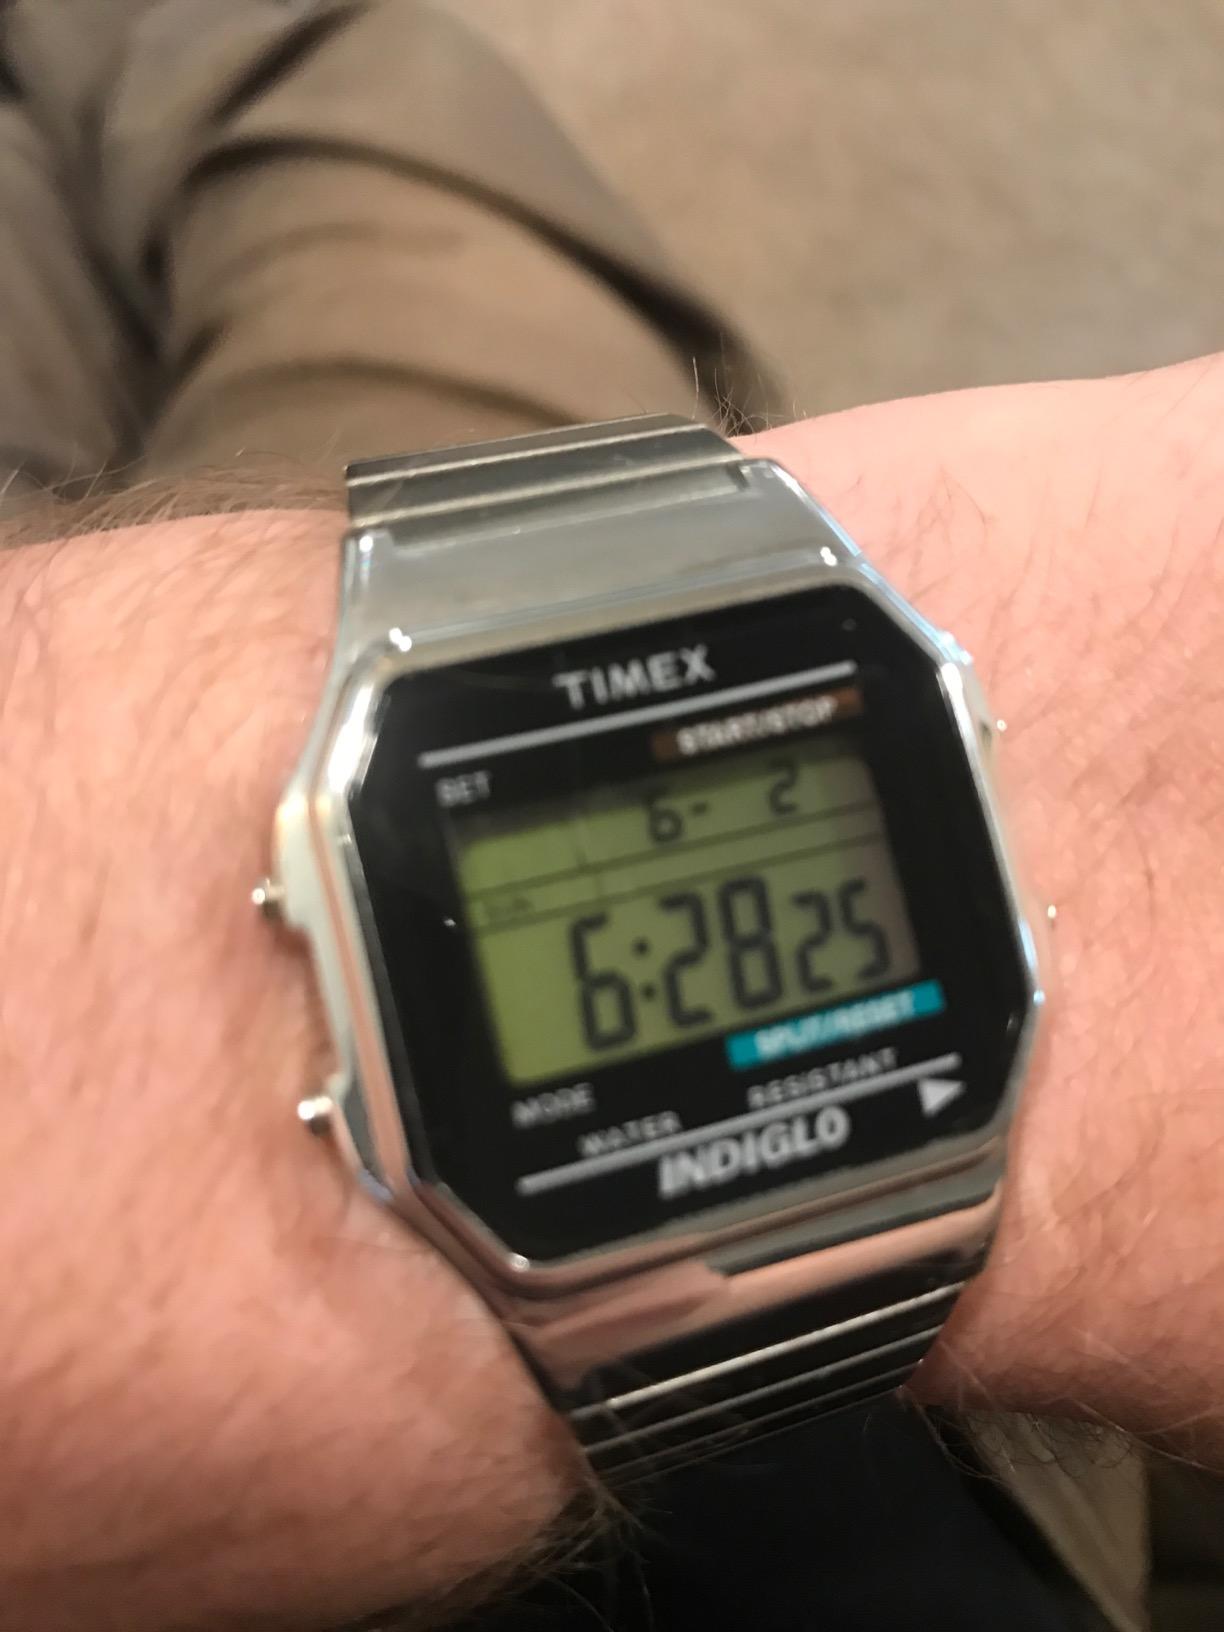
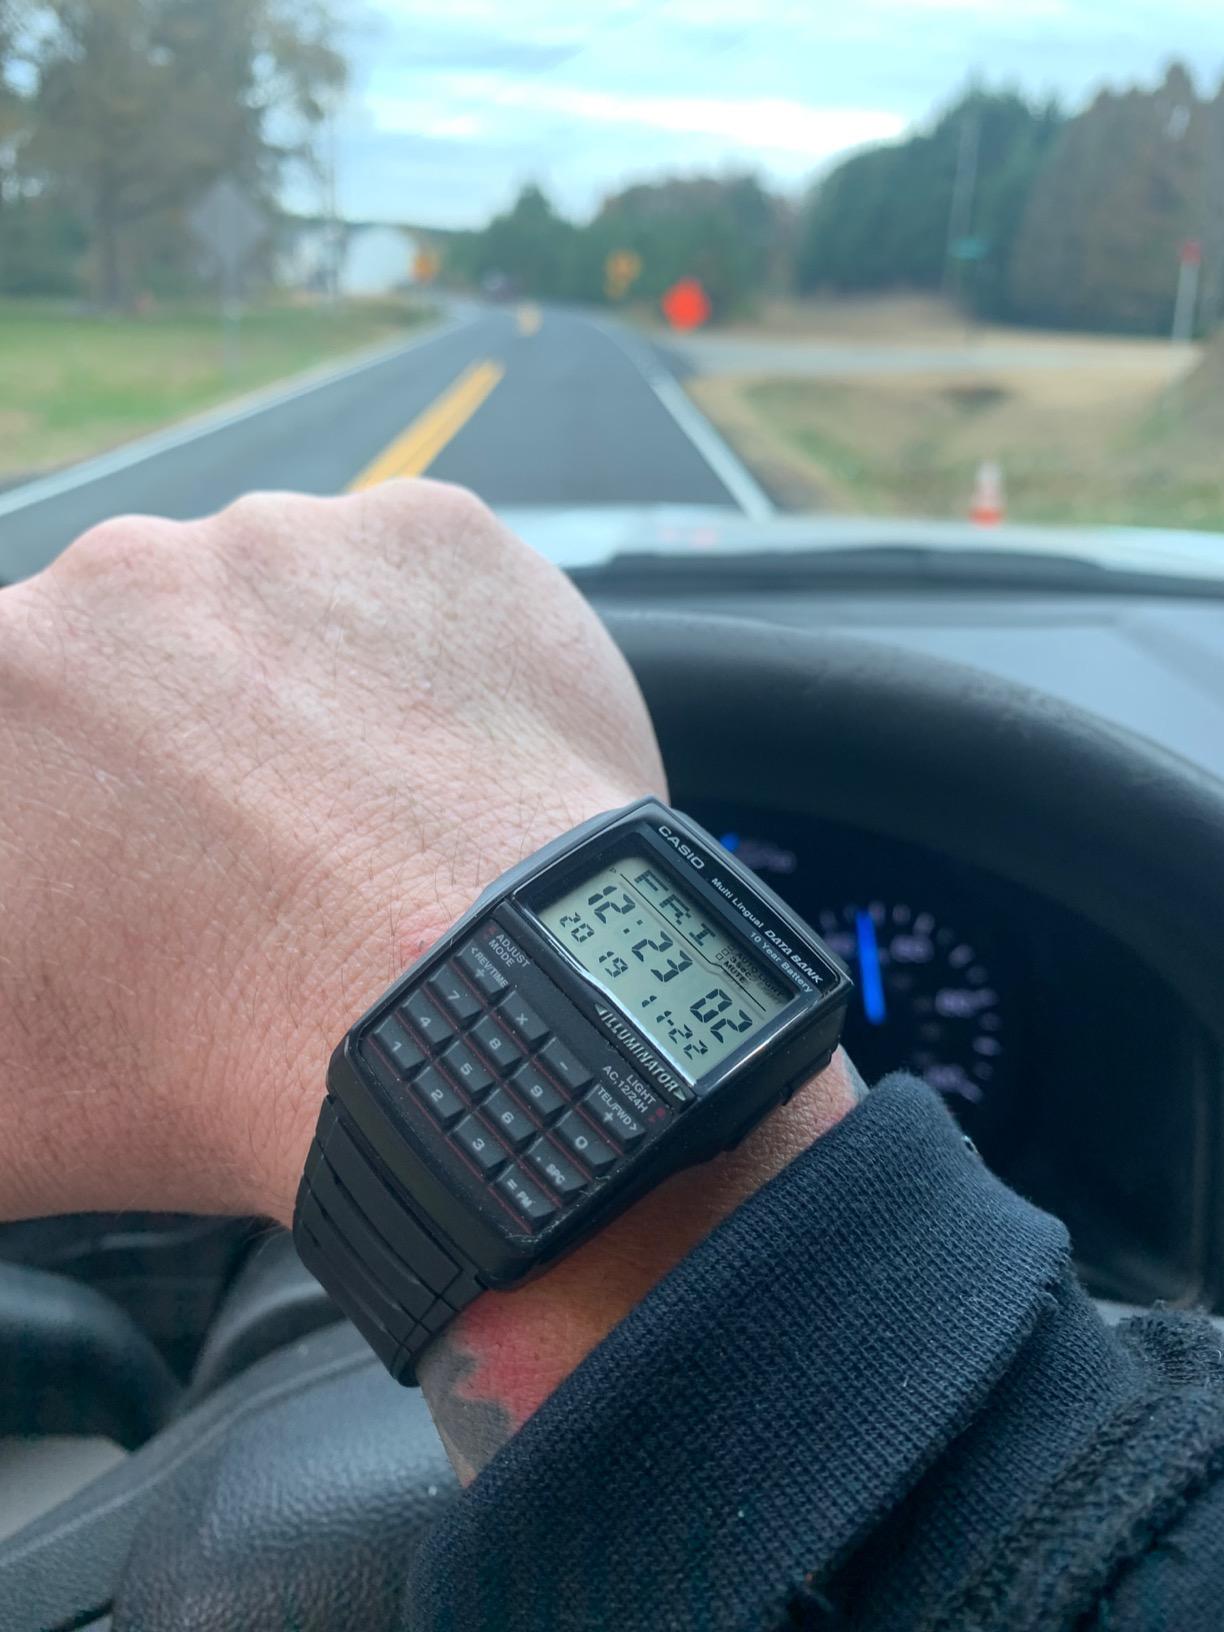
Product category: accessories_watch
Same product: no